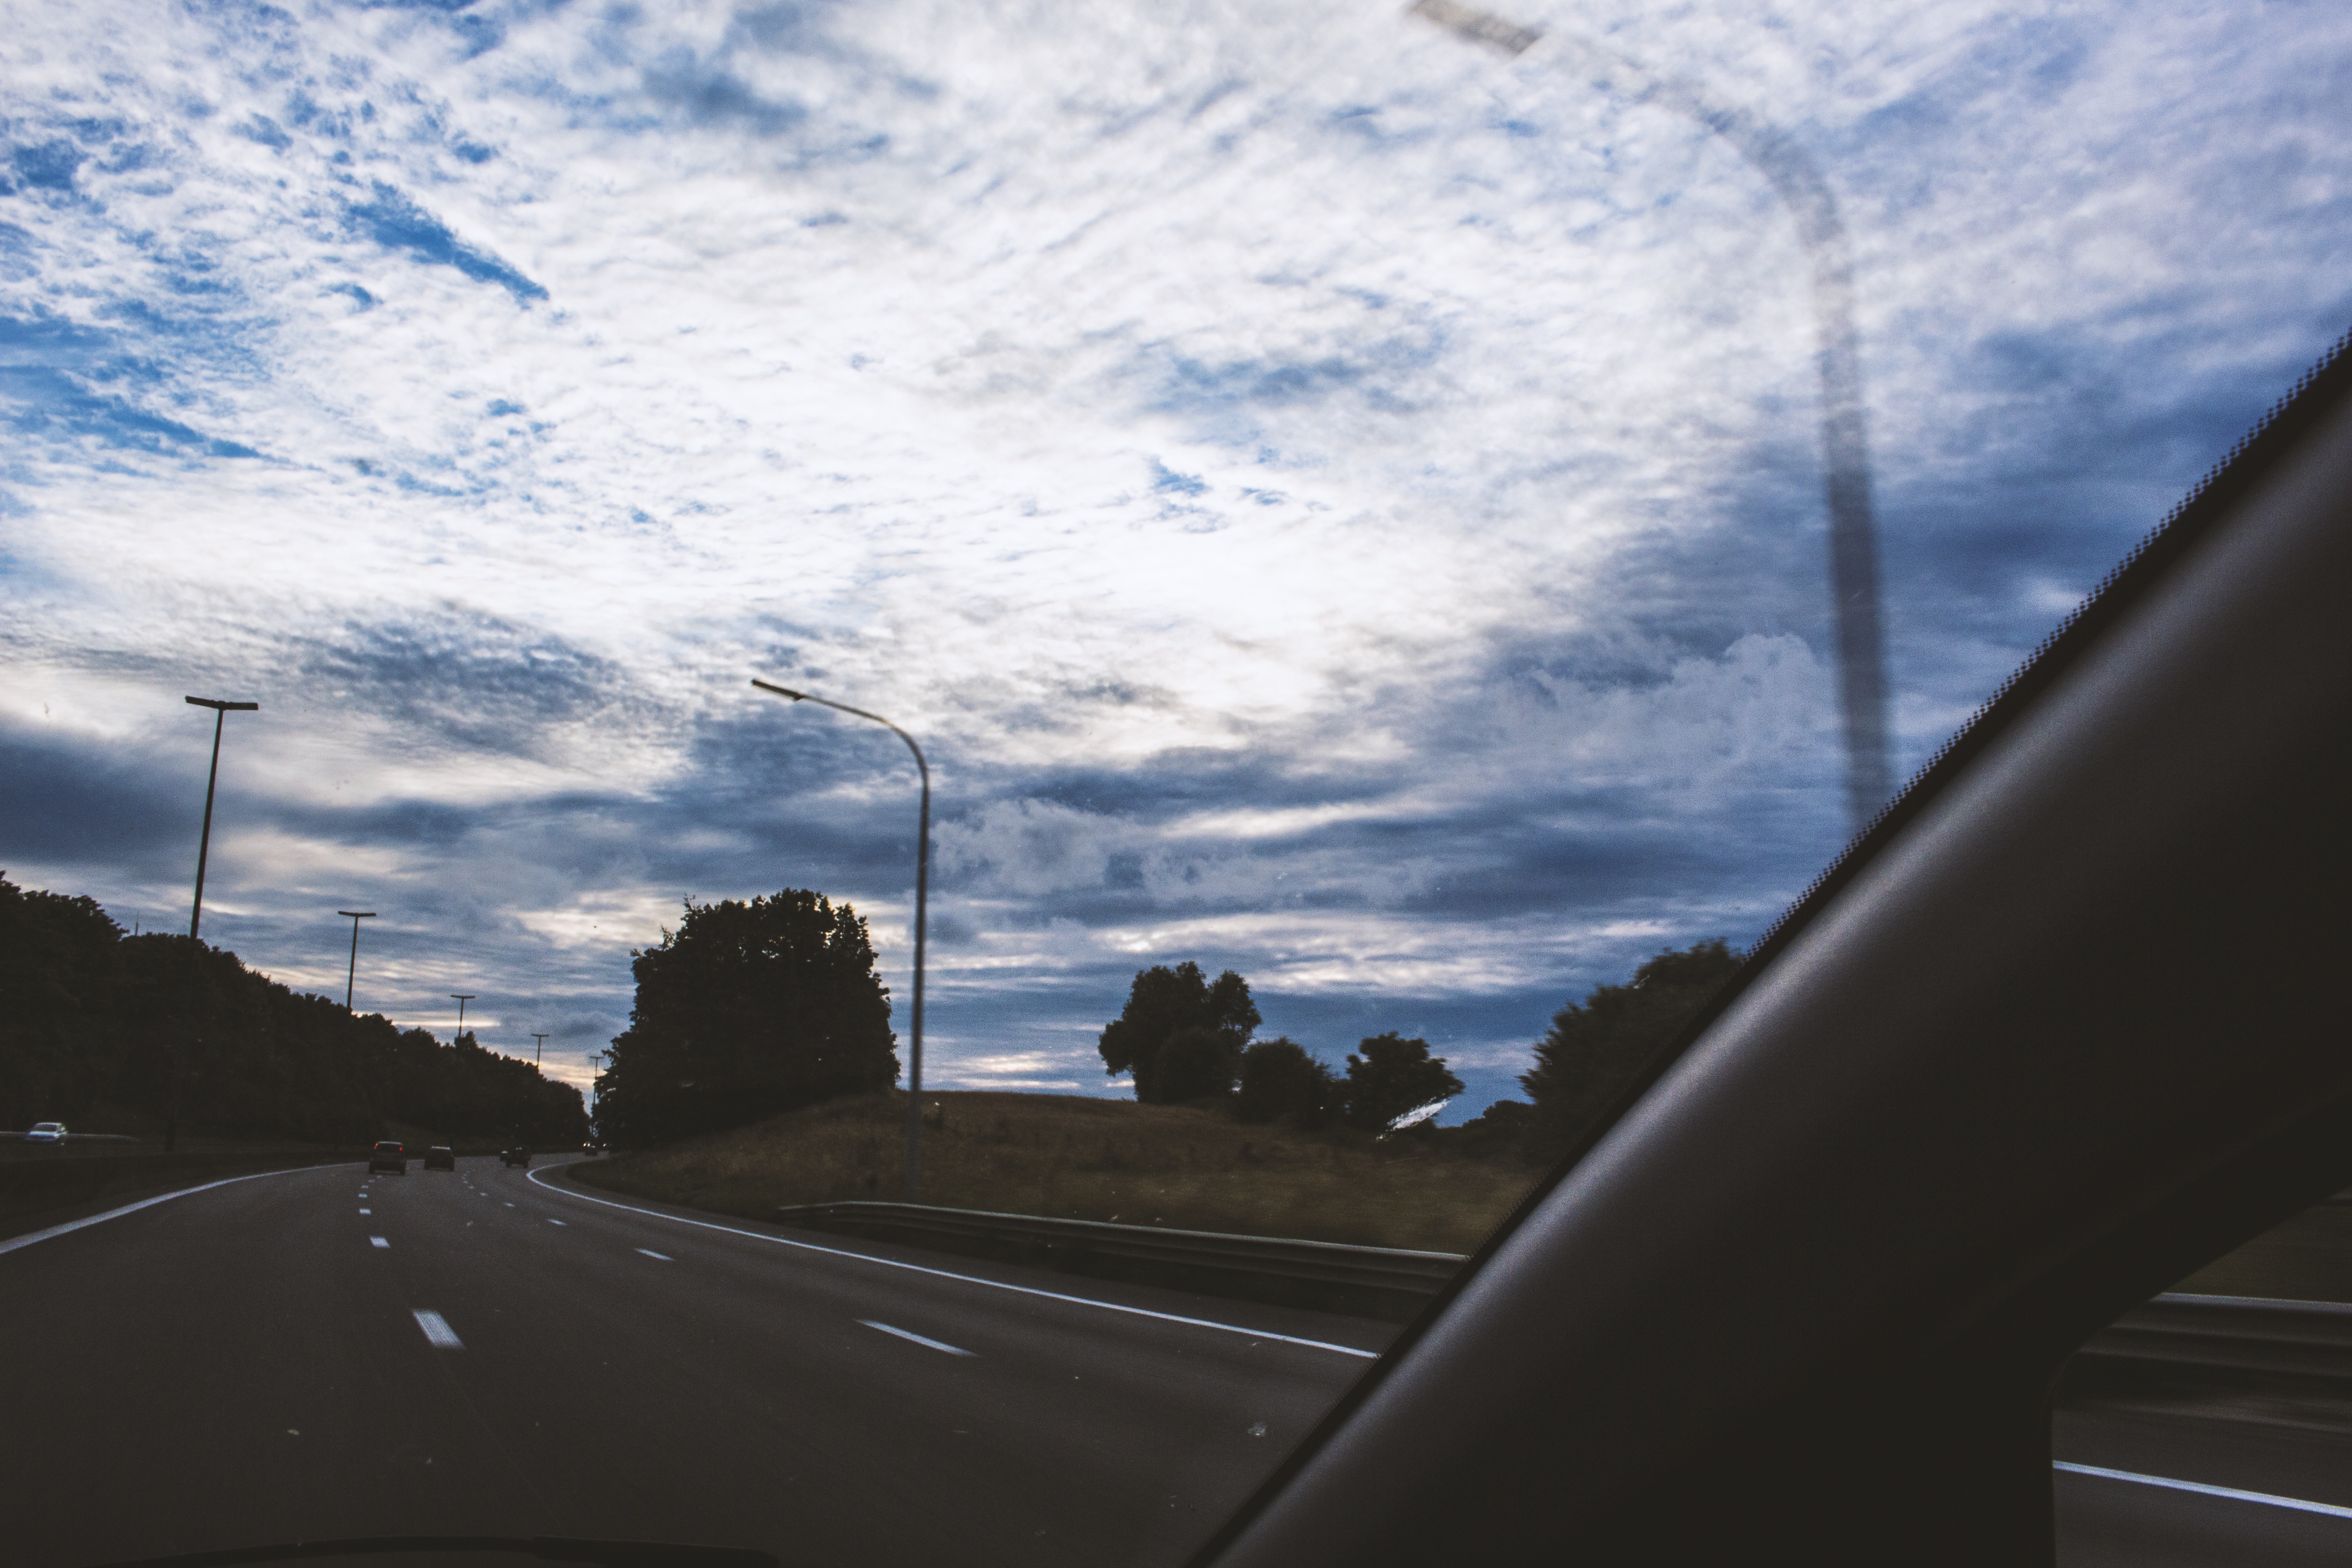
horizon, light, cloud, sky, sunset, road, sunlight, morning, highway, driving, dusk, evening, reflection, road trip, meteorological phenomenon, atmosphere of earth